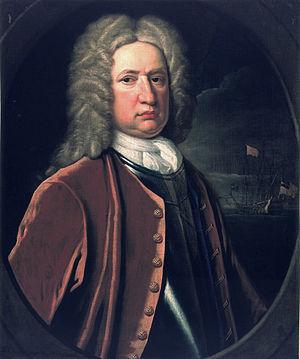
Charles Wager, officier de marine britannique des XVIIᵉ et XVIIIᵉ siècles. Il est amiral en 1731, et exerce les fonctions de Premier Lord de l'Amirauté de 1733 à 1742.